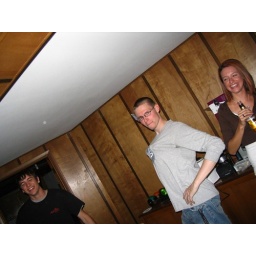
Water bottle down the shirt = boobs. And I have a playing card in my glasses for some reason.